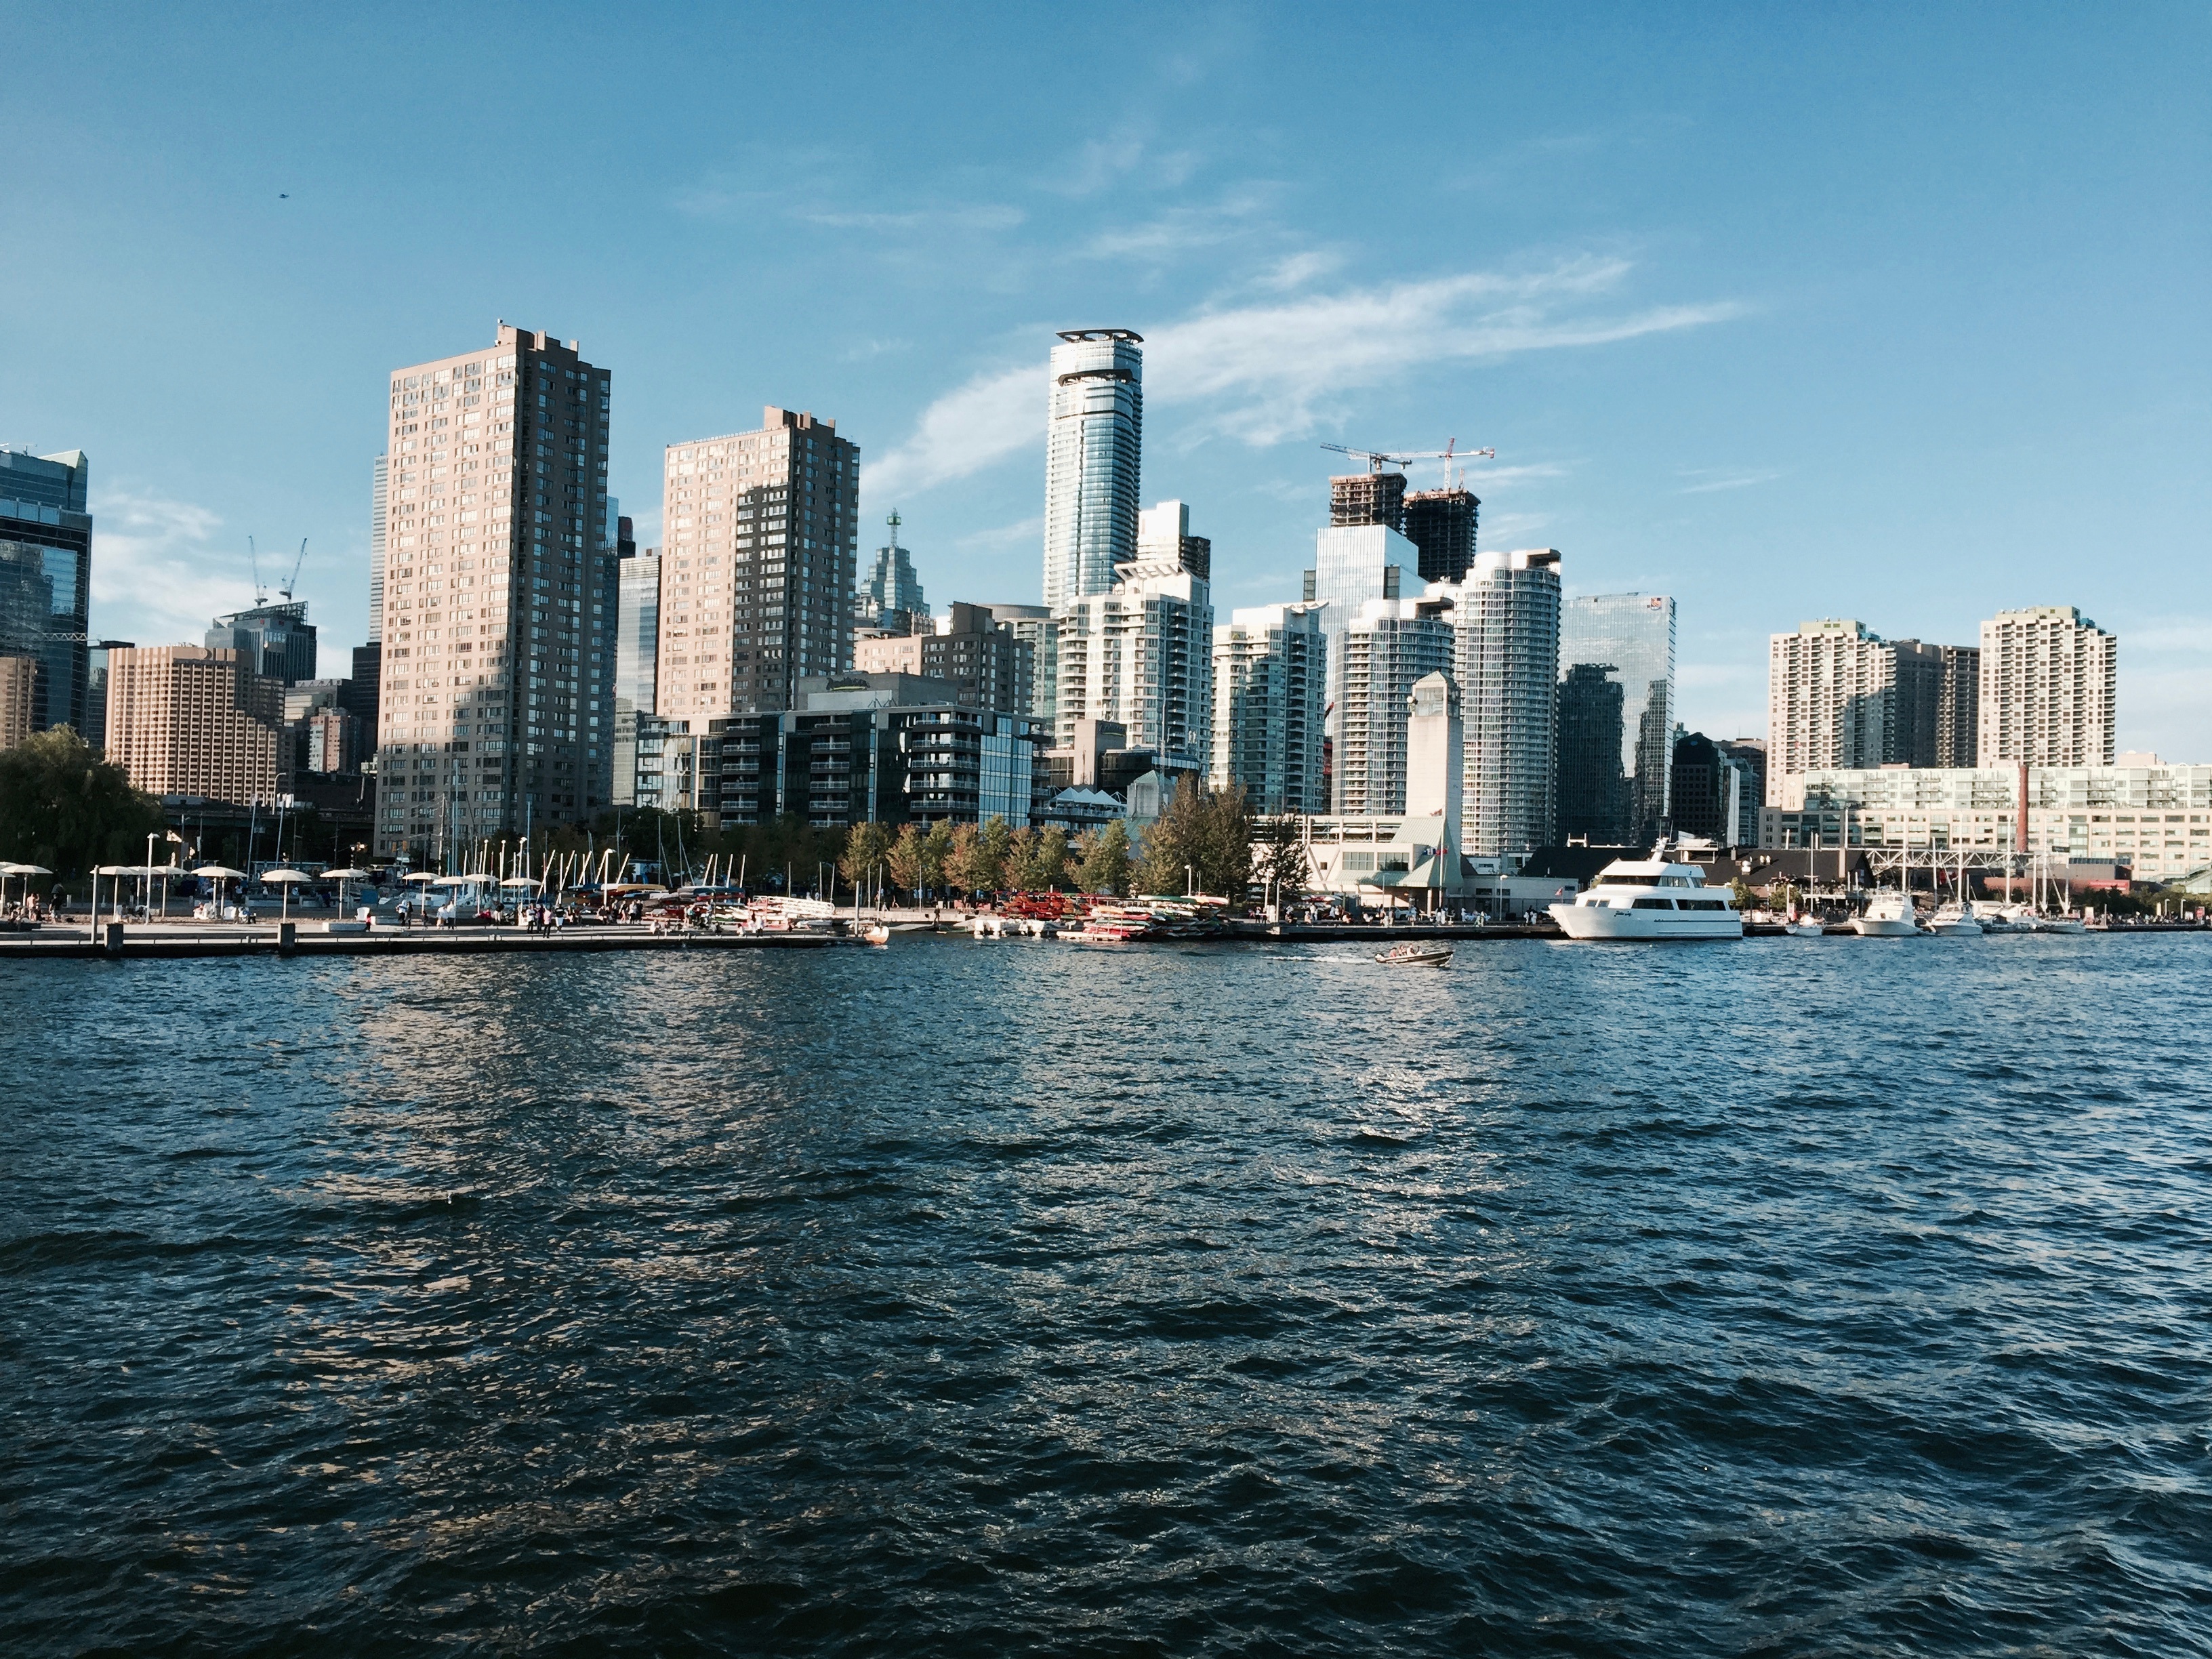
sea, coast, horizon, skyline, city, skyscraper, cityscape, downtown, dusk, vehicle, bay, landmark, harbor, tower block, metropolis, urban area, geographical feature, human settlement